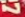
Number: 7